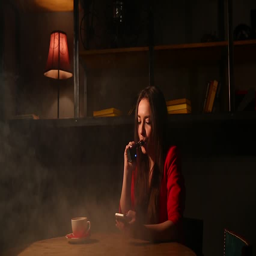
the girl in the red jacket smoking the electronic cigarette and talking on a cell phone